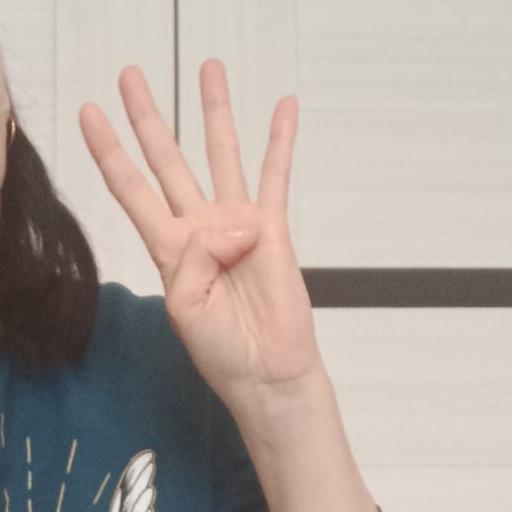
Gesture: four